Cochlostoma septemspirale

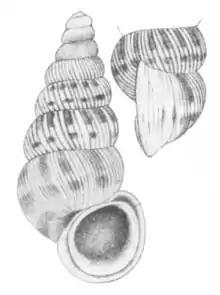
Drawings of a shell of "Cochlostoma septemspirale"

The shell is light greyish brown with 3 rows of reddish brown spots. It has 6-8 regular ribs/mm and 7-10 convex whorls. The aperture is inside whitish. There is no significant sexual dimorphism on the shell.